John Fru Ndi

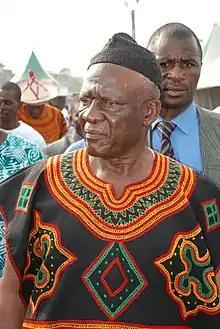
Fru Ndi in 2011

Ni John Fru Ndi (7 July 1941 – 12 June 2023) was a Cameroonian politician who served as first and founding Chairman of the Social Democratic Front (SDF), the main opposition party in Cameroon, from party foundation in 1990 to his death in 2023. He failed to be elected as a senator in 2013.